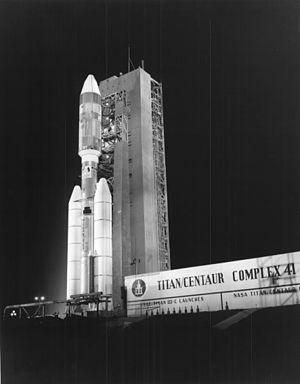
La sonde Helios 1 est la première sonde du programme allemand de sondes Helios.
Helios 1 et Helios 2 sont deux sondes spatiales développées par la république fédérale d'Allemagne avec une participation importante de la NASA et lancées en 1974 et 1976. Placées en orbite autour du Soleil, les deux sondes ont étudié durant plus de 10 ans à l'aide de leurs 10 instruments les manifestations de l'astre durant un cycle solaire complet, les caractéristiques du milieu interplanétaire telles que le champ magnétique, le vent solaire, les rayons cosmiques et la poussière interplanétaire. Helios est le premier programme interplanétaire d'une nation européenne et constitue une réussite à la fois technique et scientifique.